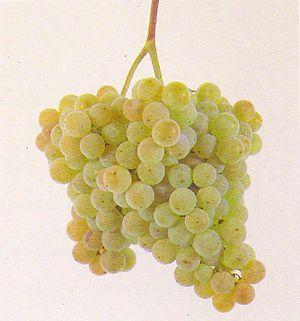
L'Alvarinho, en portugais, ou Albariño, en galicien, est une variété de cépage blanc de Galice et du nord du Portugal qui est utilisée pour faire du vin blanc.